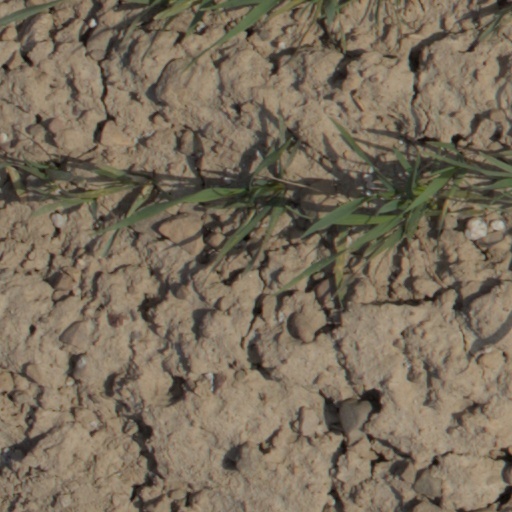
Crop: wheat